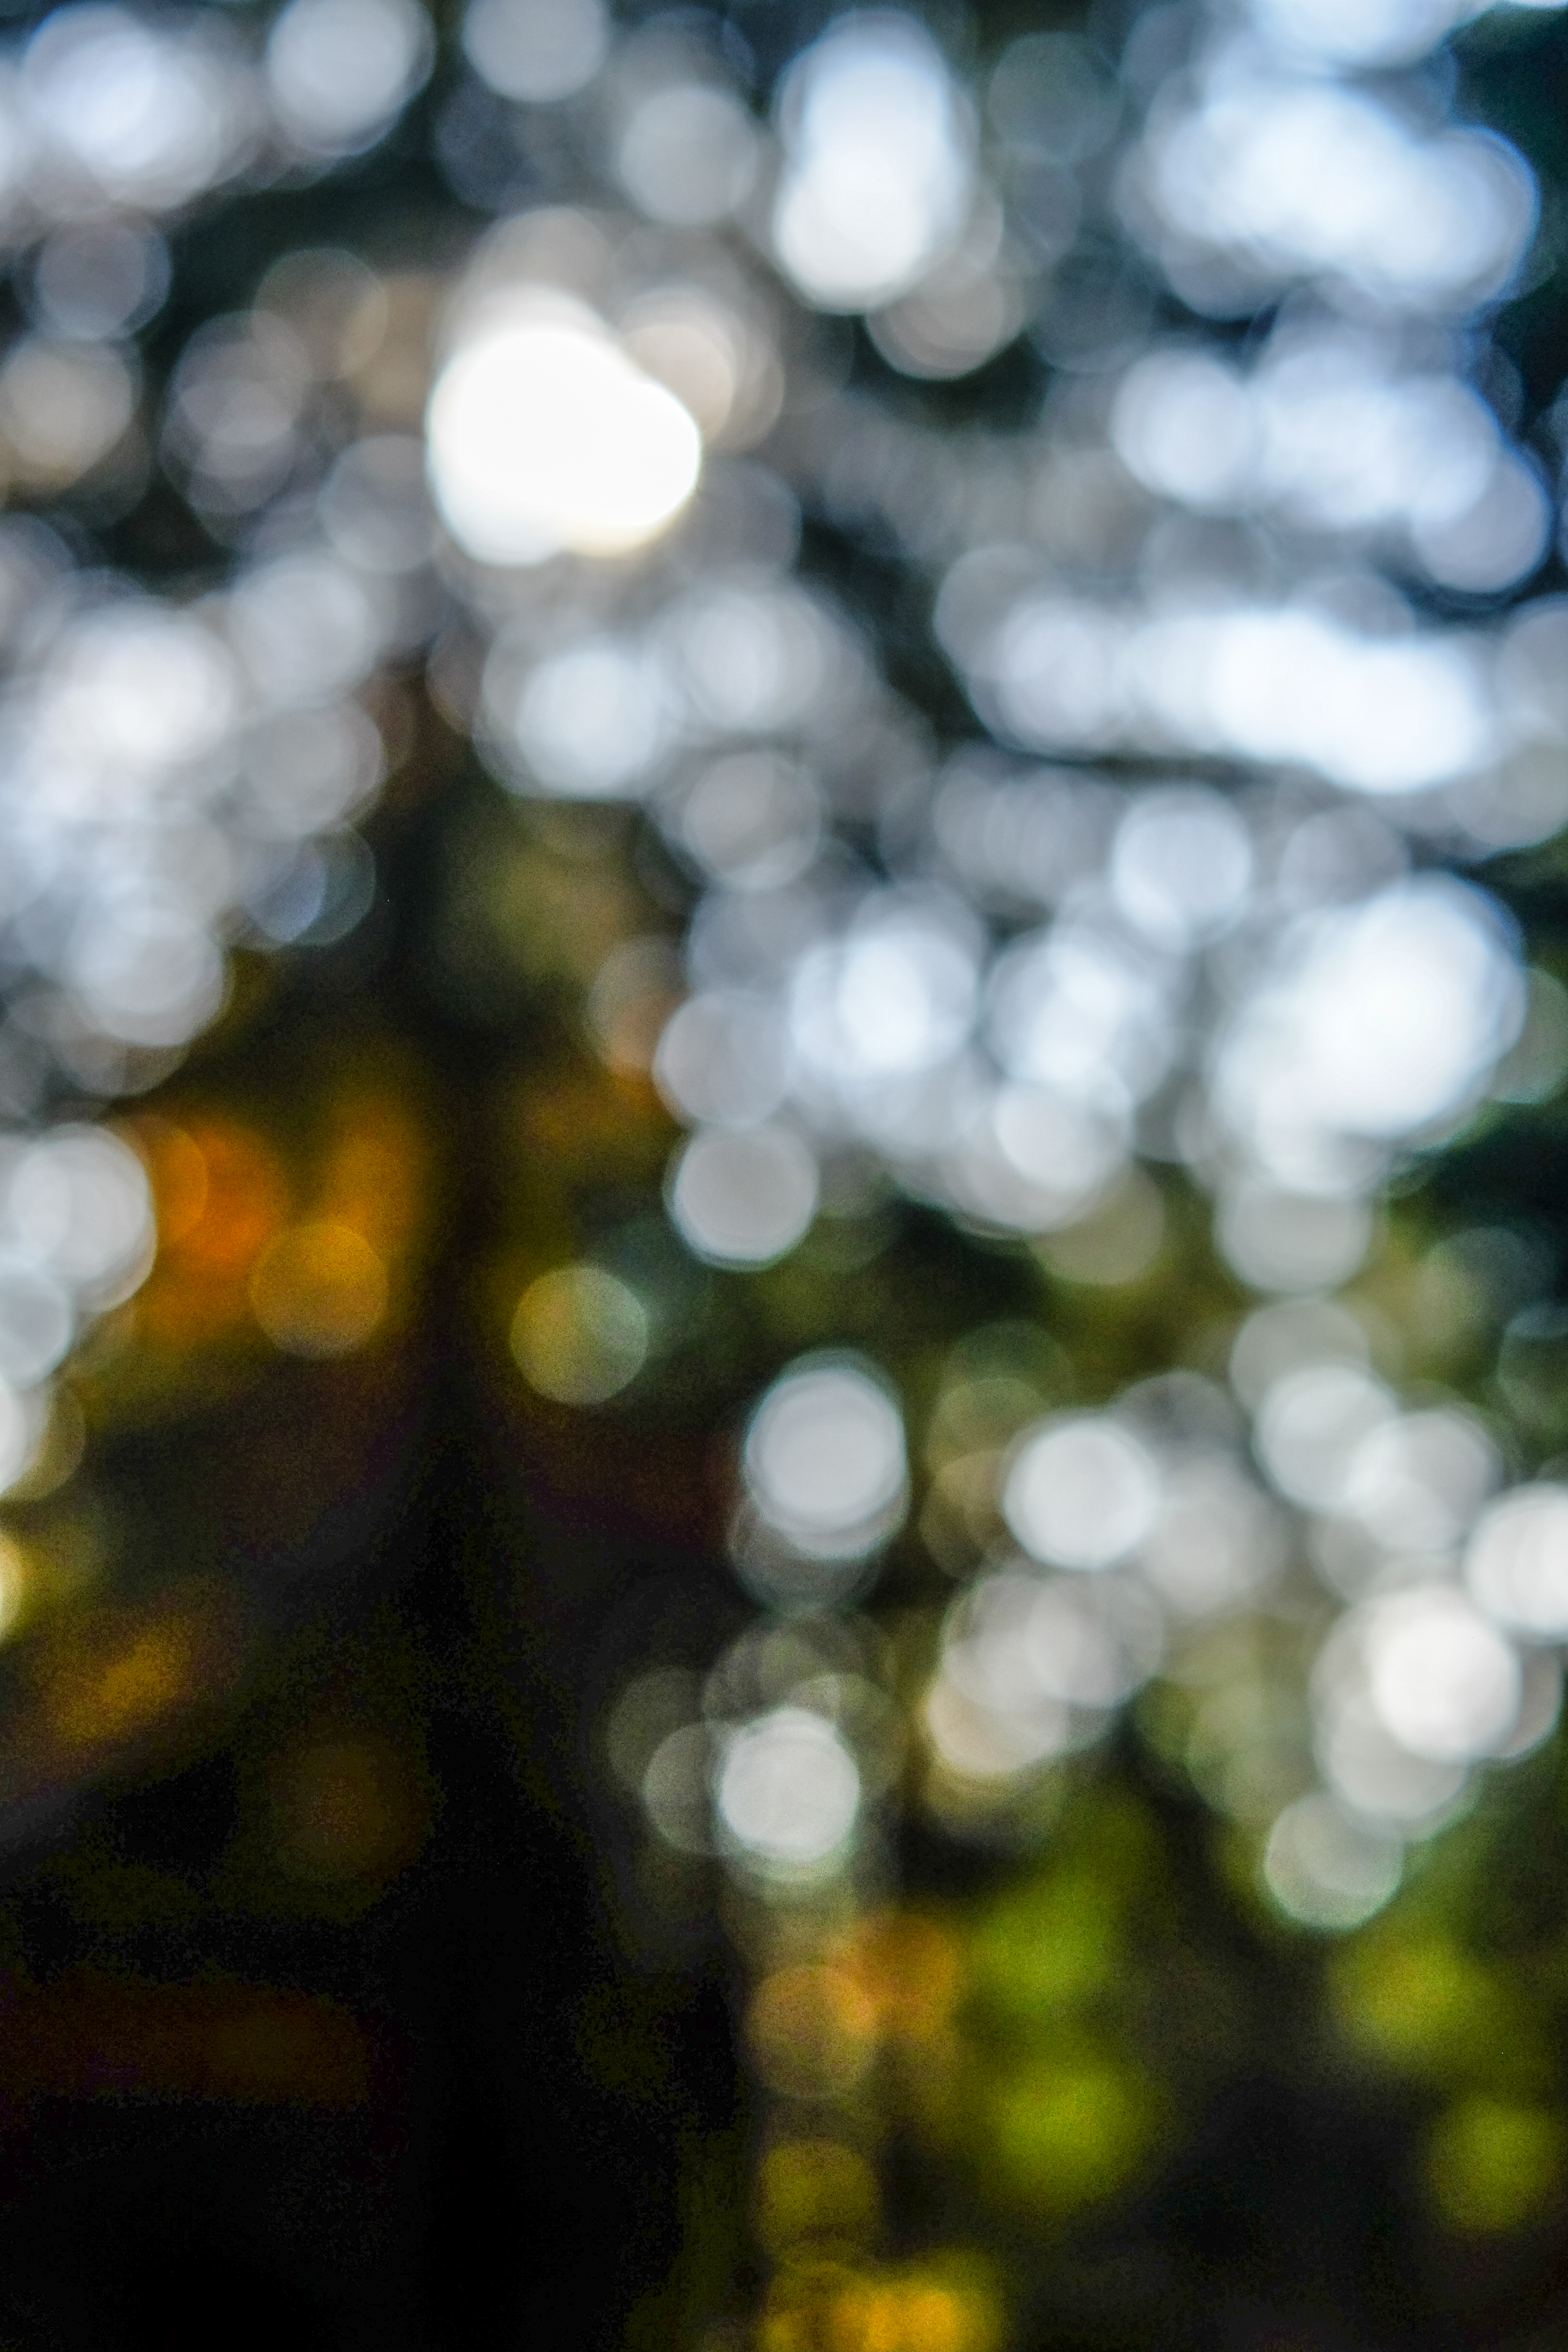
tree, forest, branch, light, bokeh, plant, white, sunlight, leaf, flower, green, produce, art, kunst, herbst, wald, macro photography, autumnart